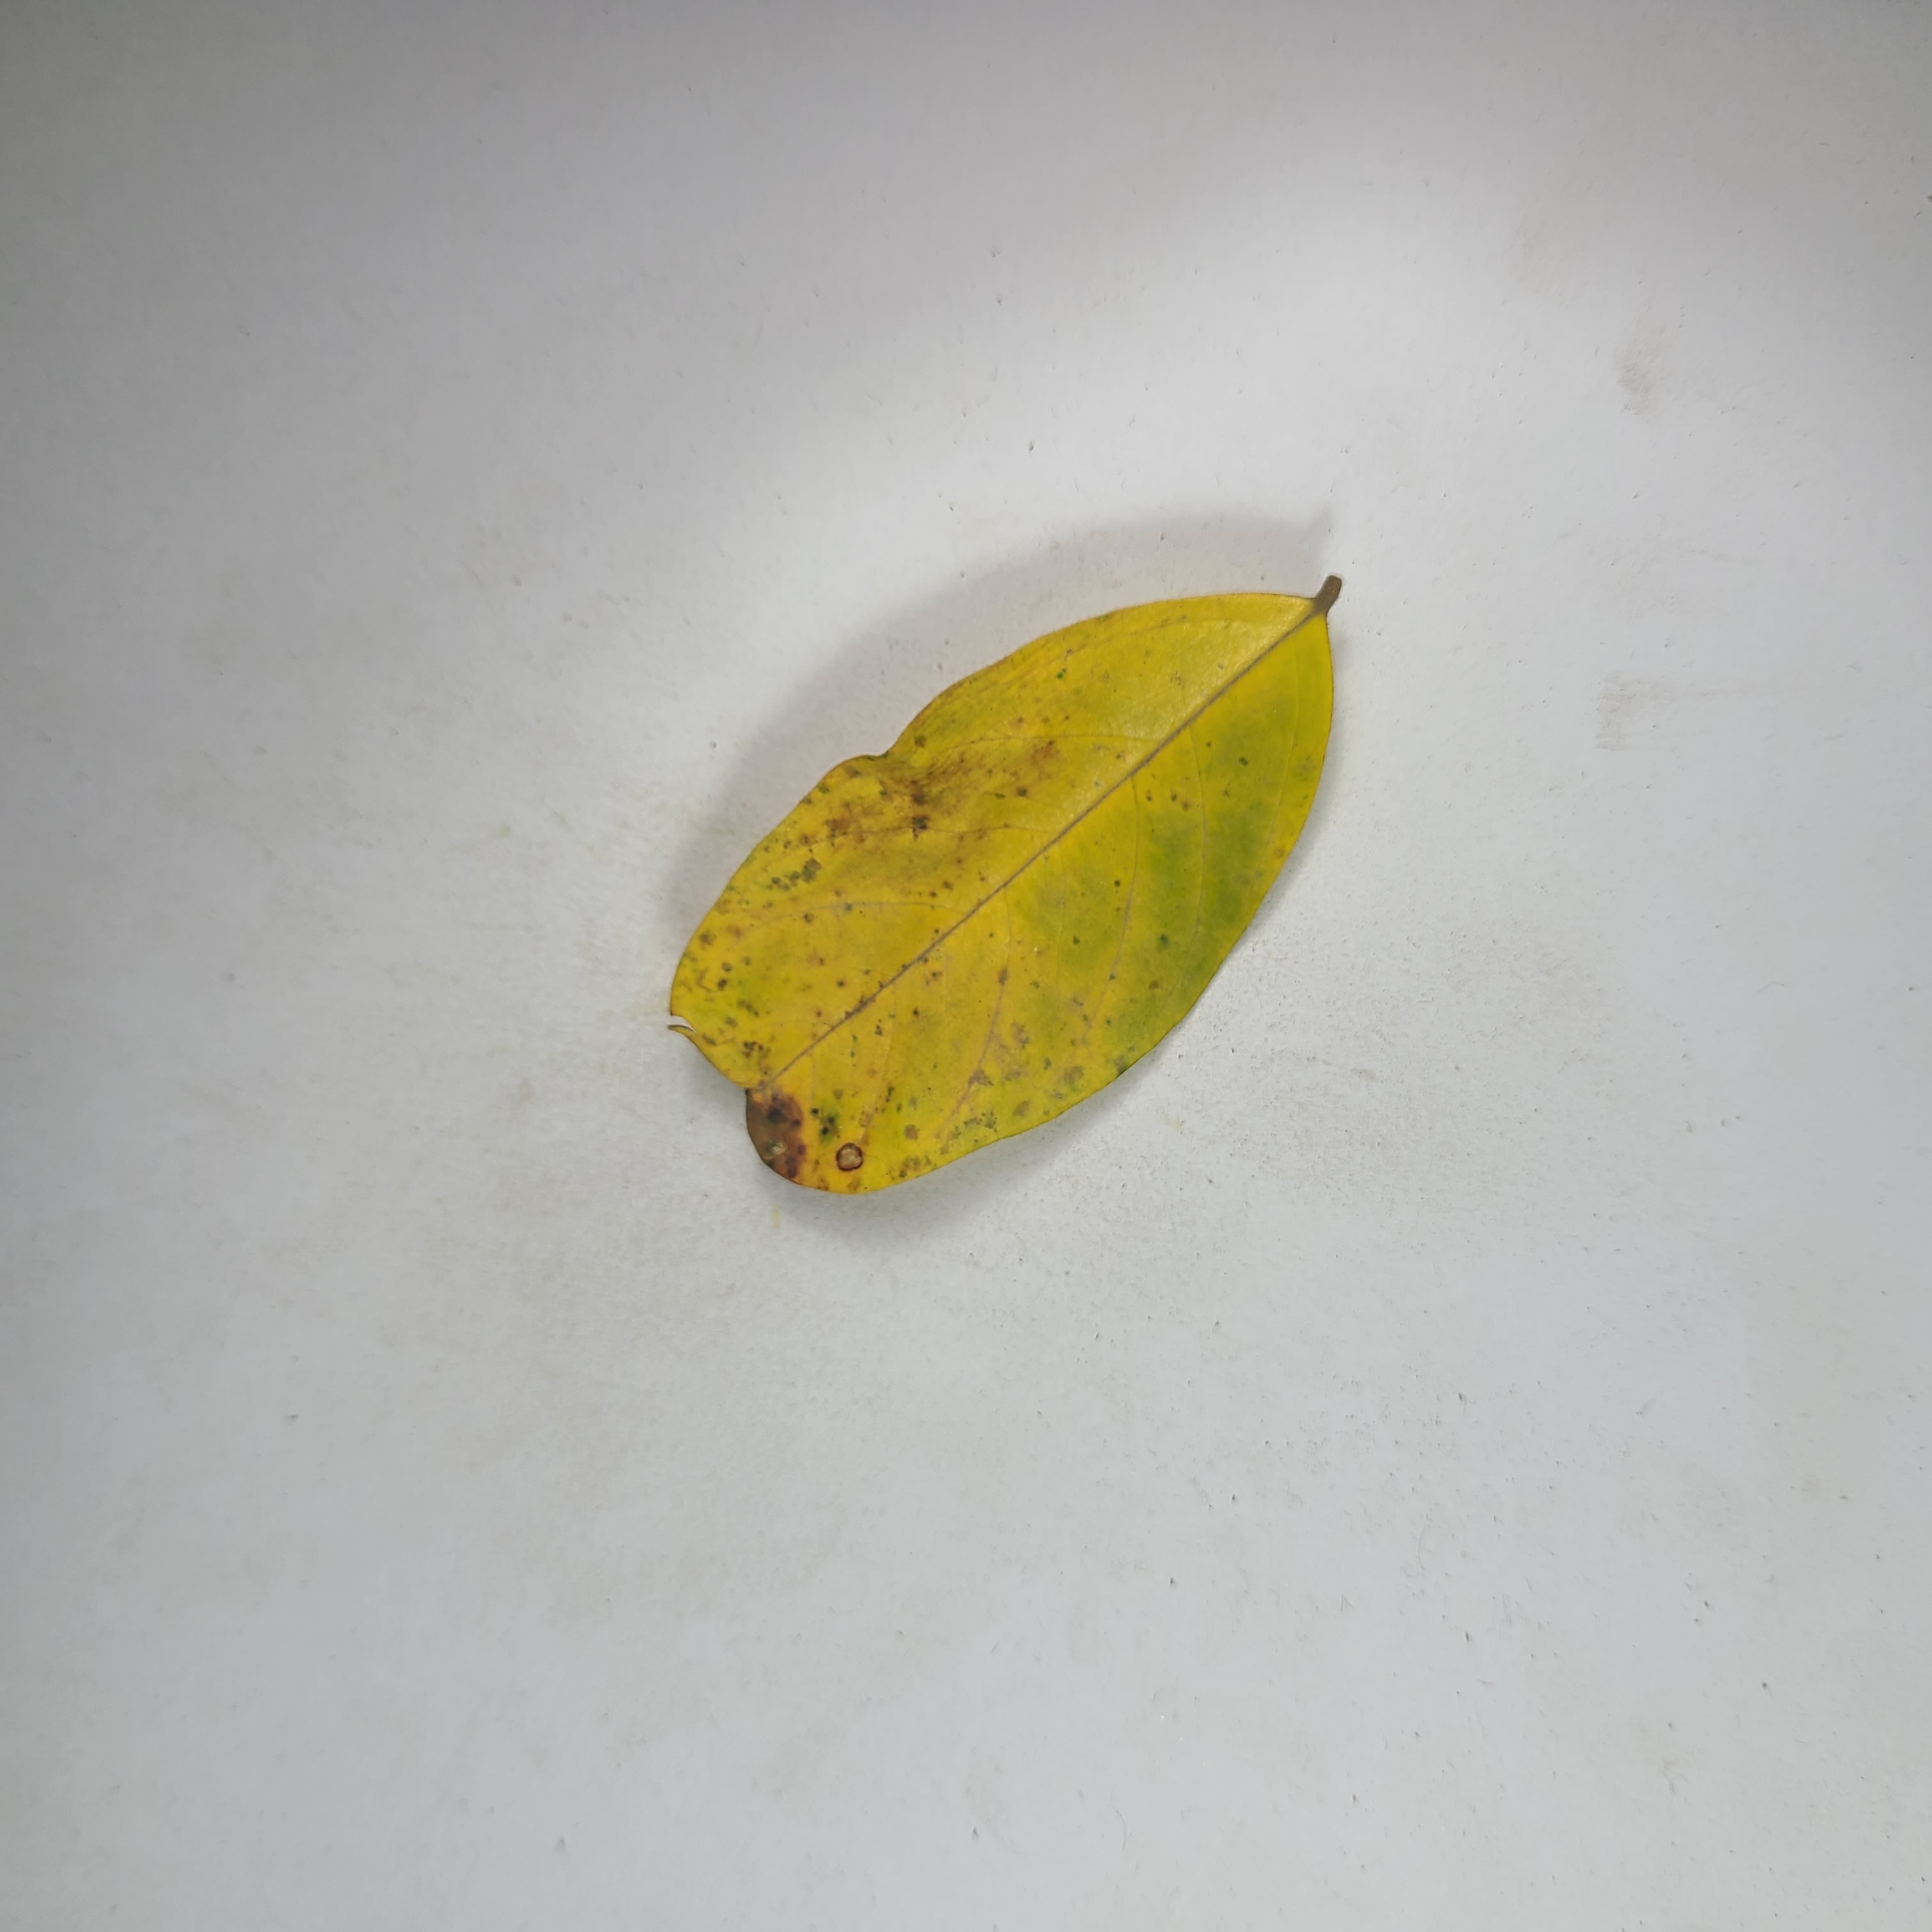
Label: Yellow Leaves